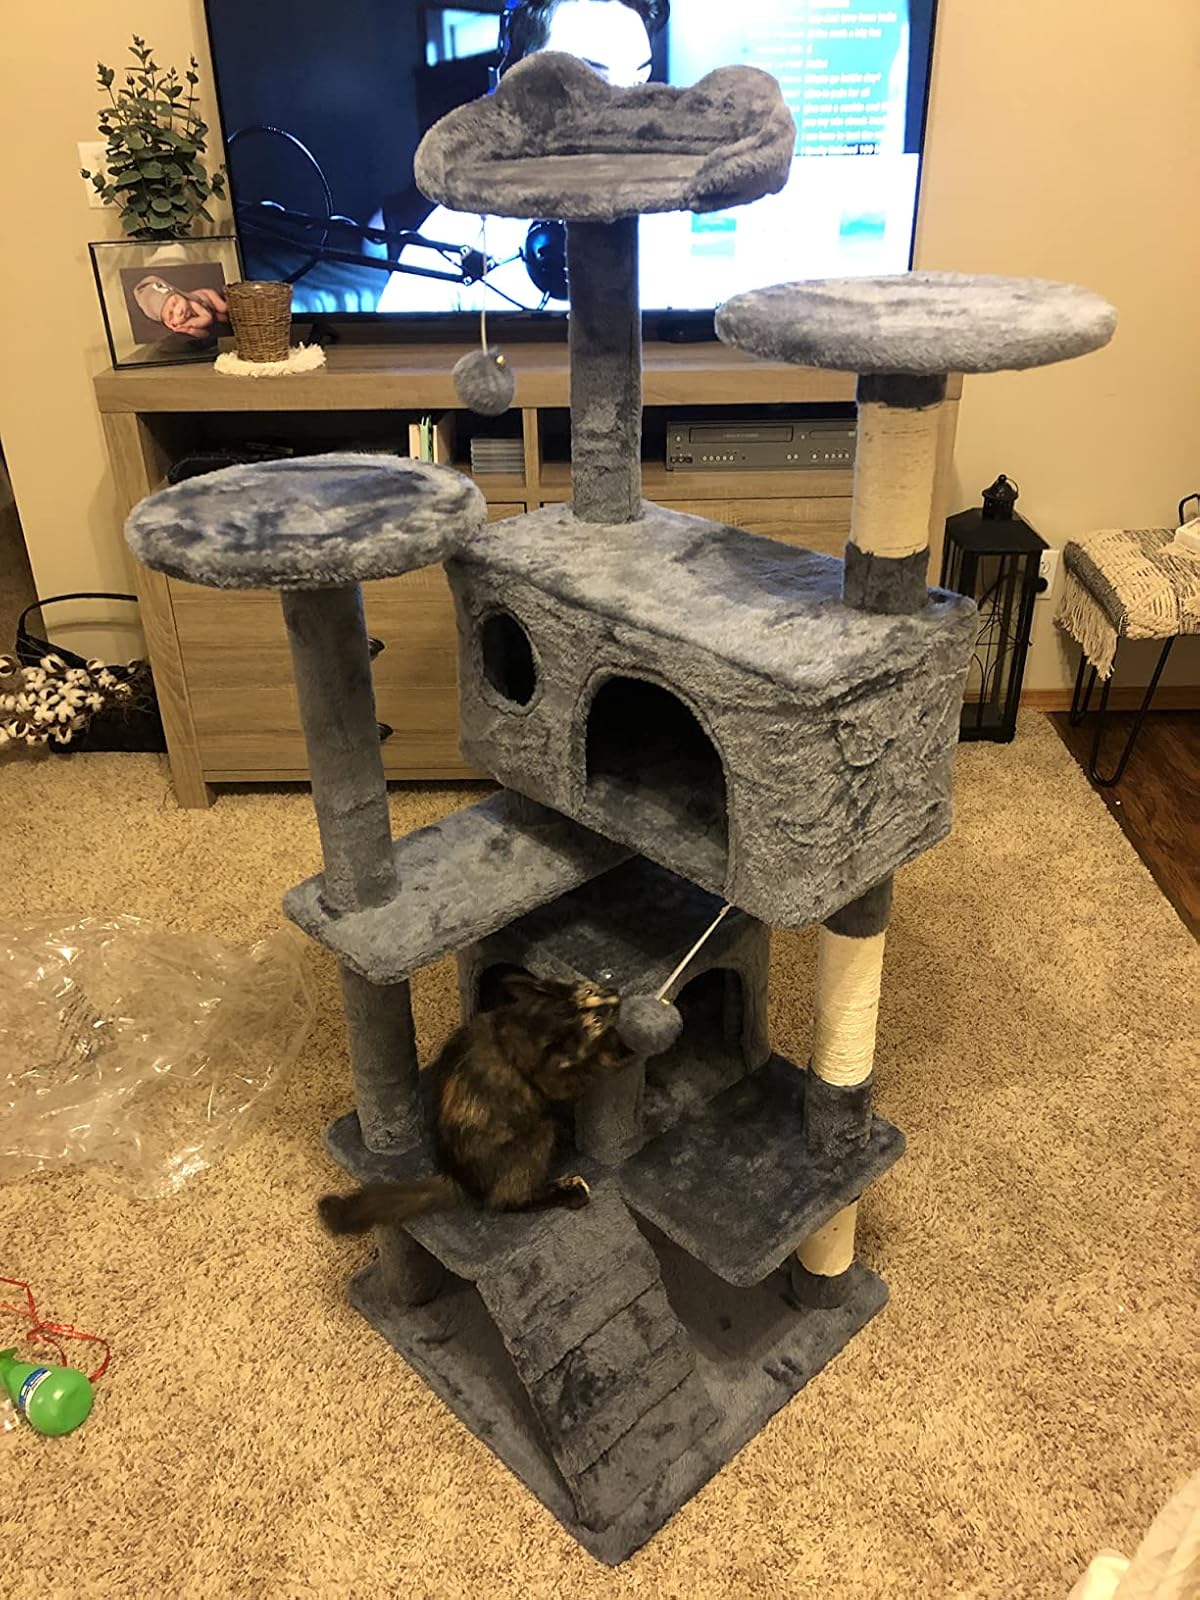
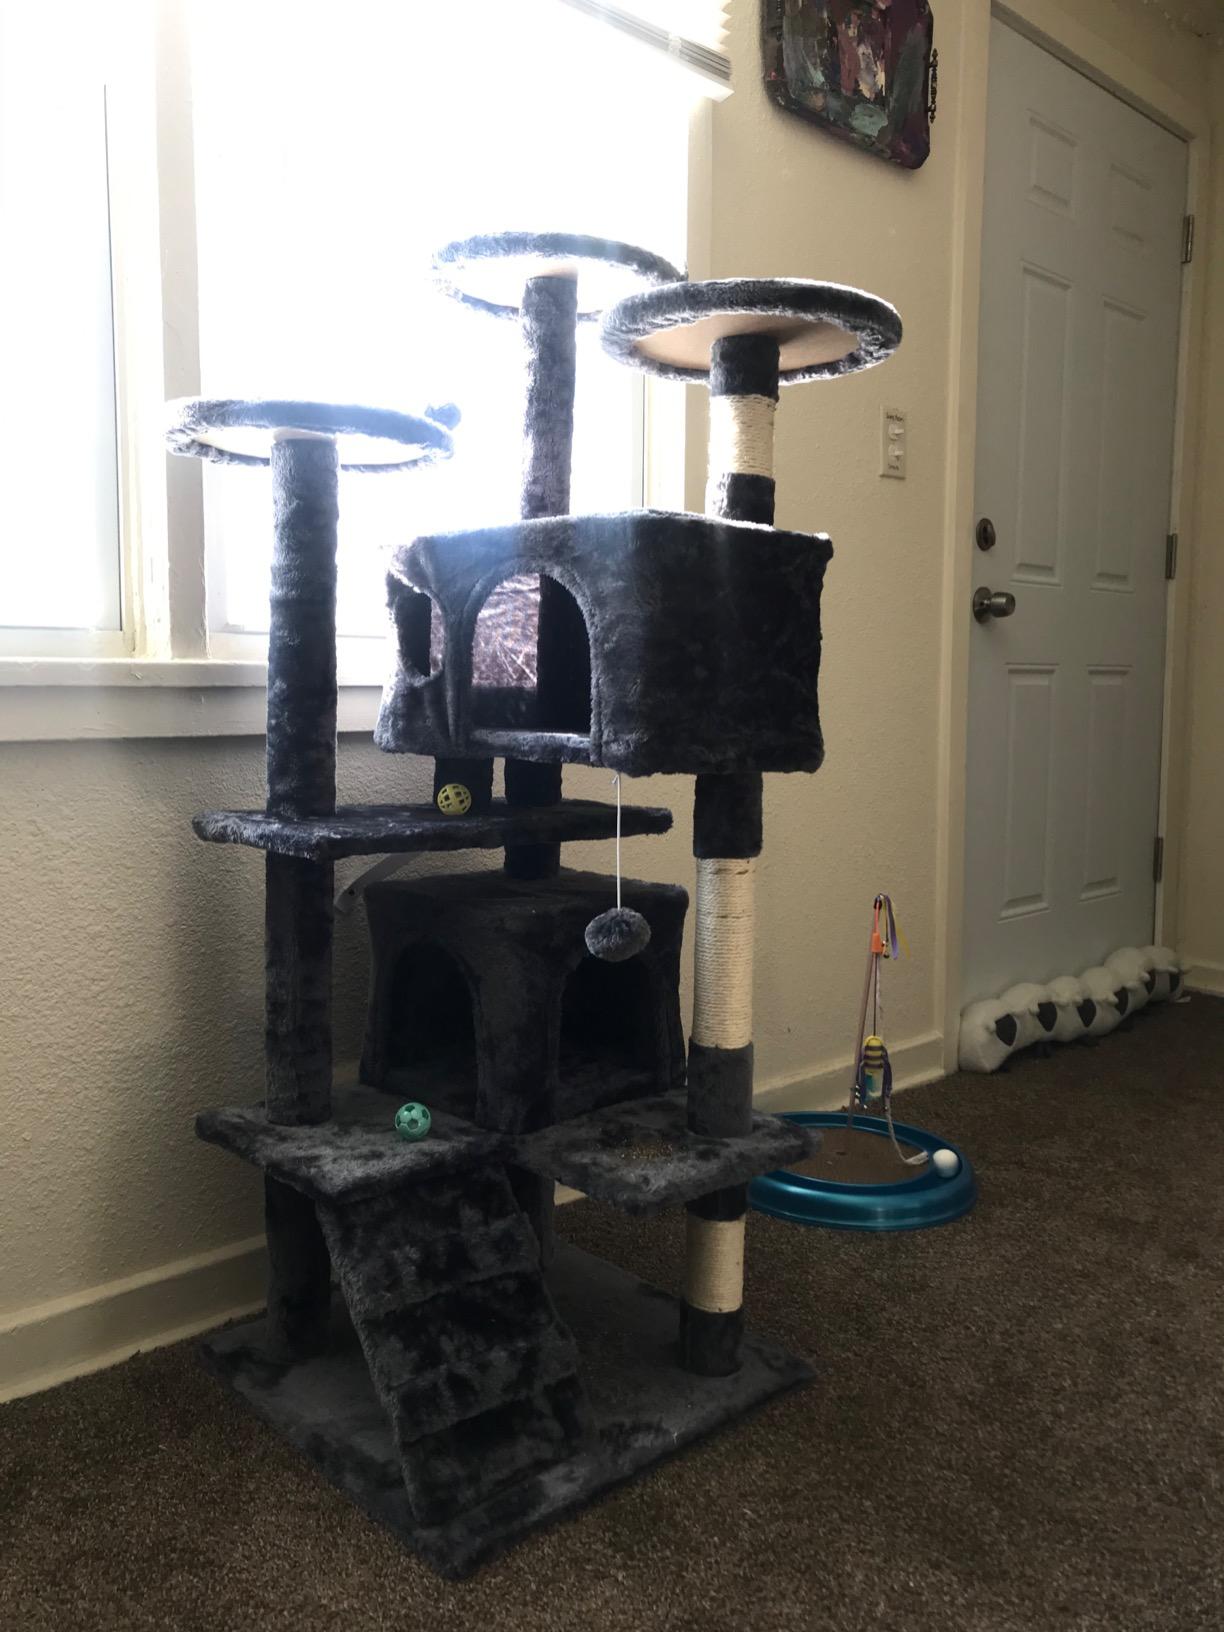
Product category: items_cat tree
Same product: yes